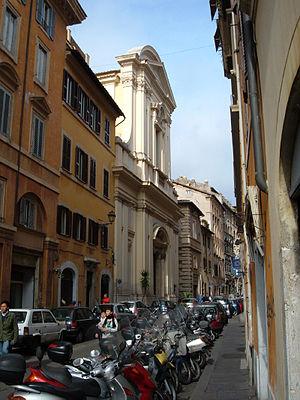
La diaconie cardinalice de Santa Lucia del Gonfalone est érigée par le pape Jean-Paul II le 21 octobre 2003 et rattachée à l'église Santa Lucia del Gonfalone qui se trouve dans le rione Regola dans le centre de Rome.